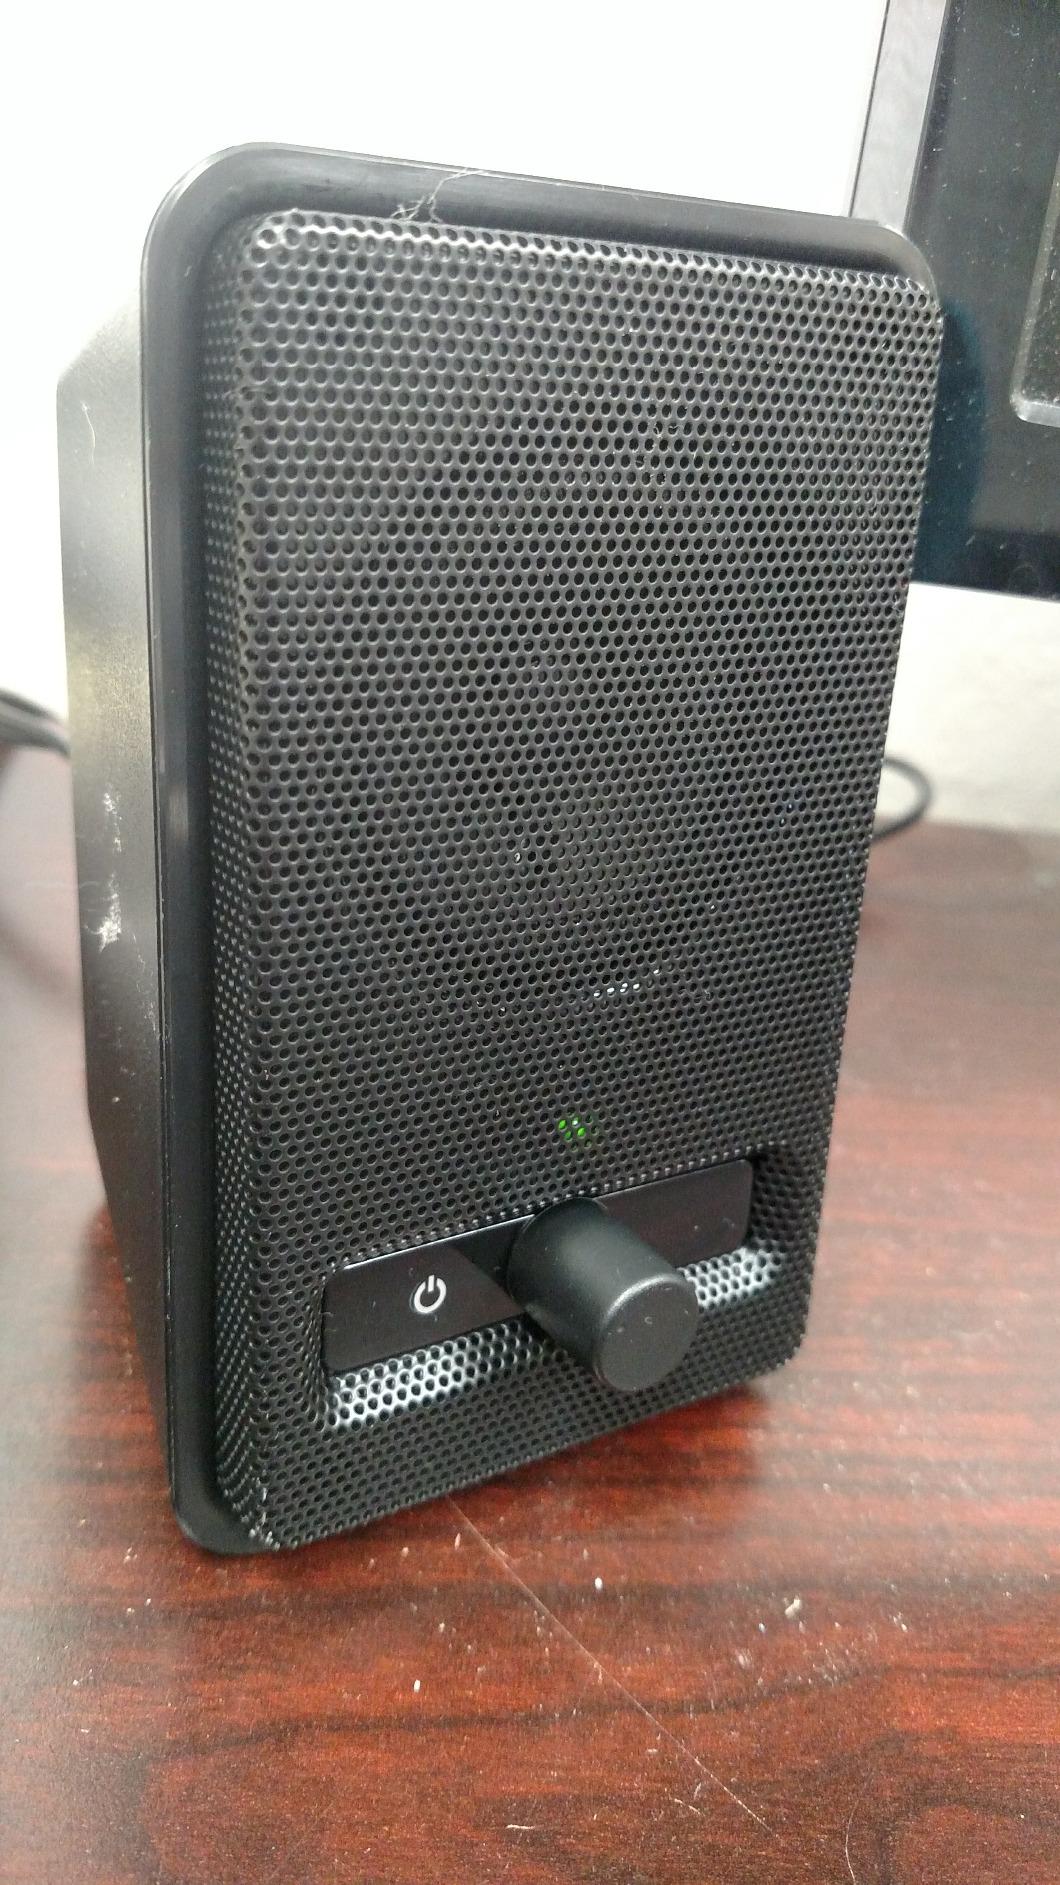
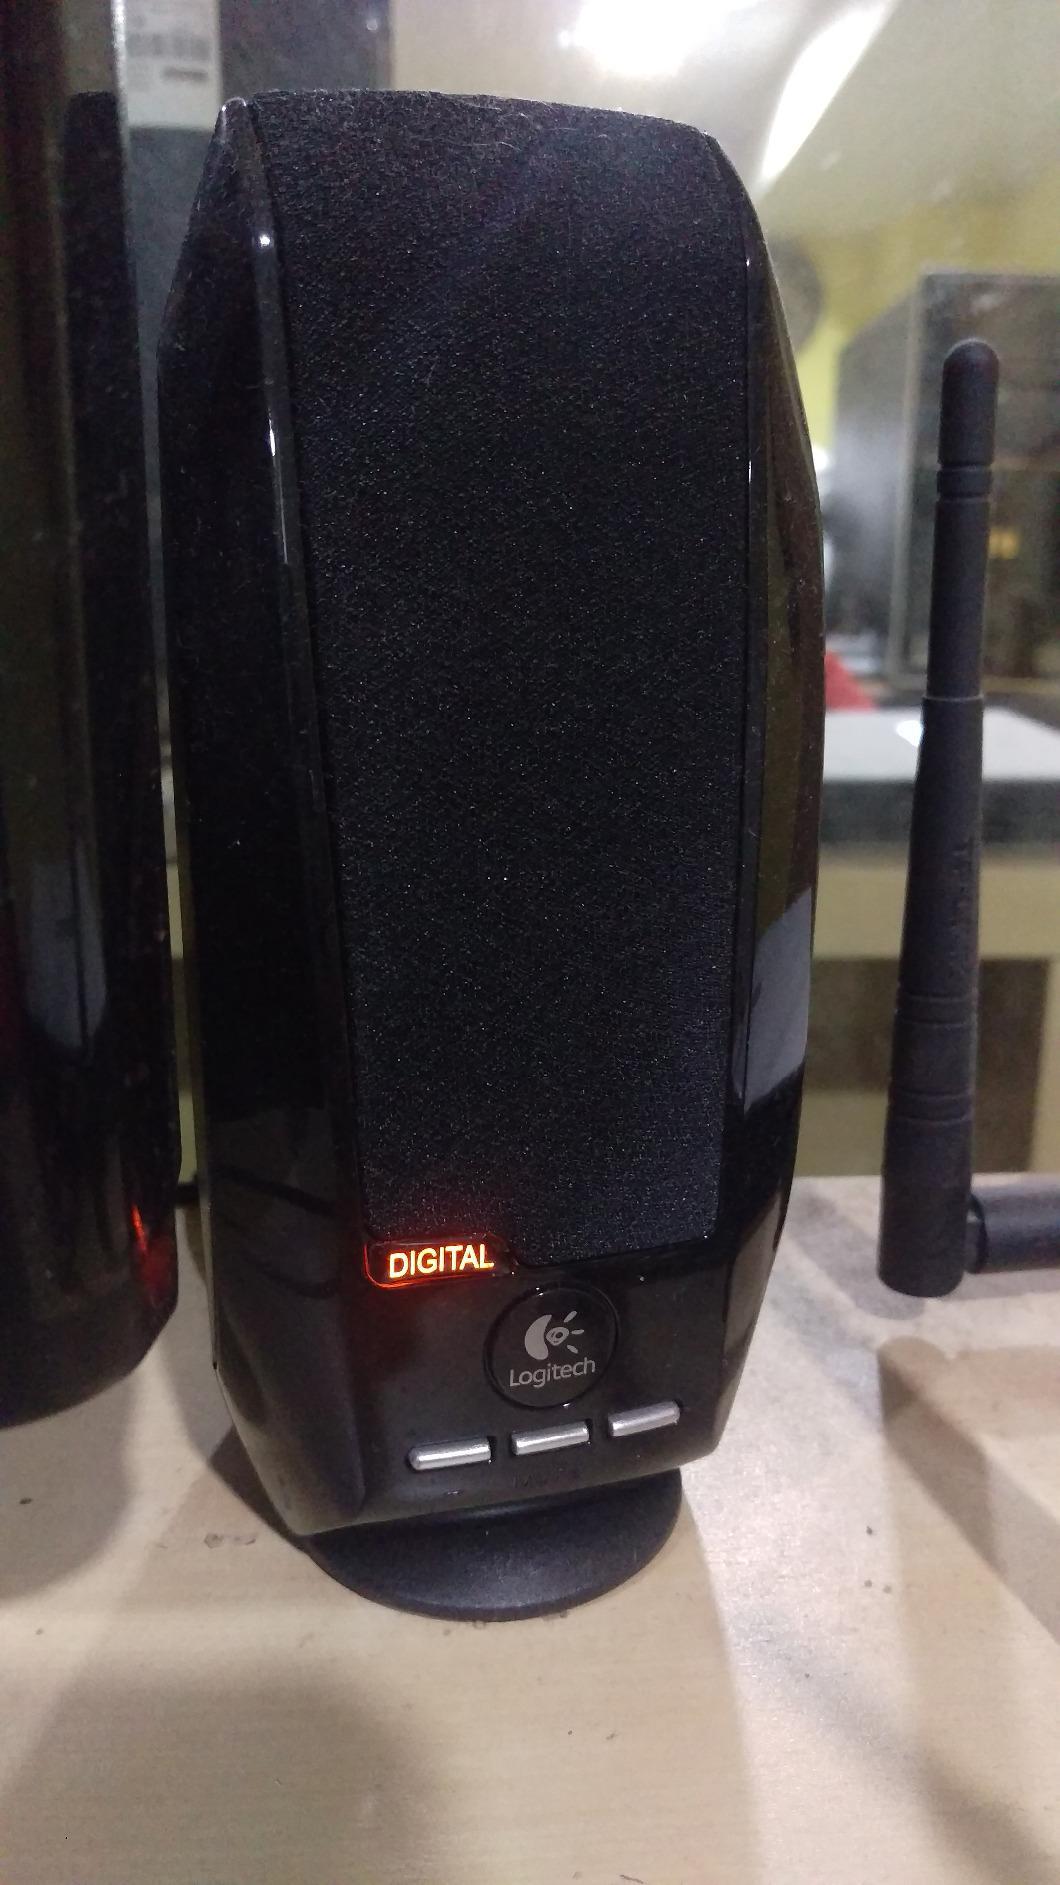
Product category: speaker
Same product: no